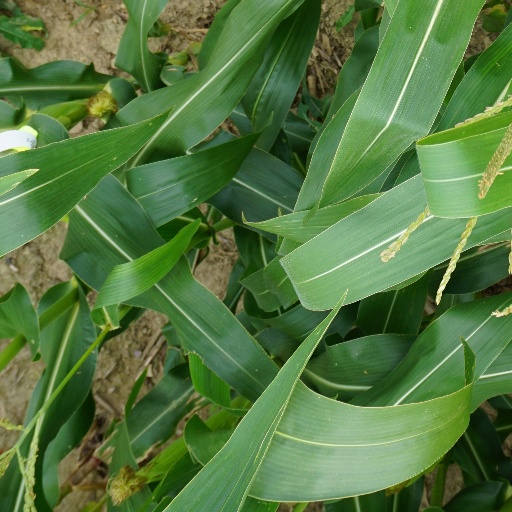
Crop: maize; corn